Nicolas Fatio de Duillier

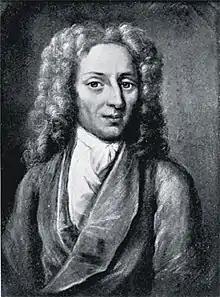
Portrait by an unknown artist, in the collection of the "Bibliothèque de Genève"

Nicolas Fatio de Duillier (also spelled Faccio or Facio; 16 February 1664 – 10 May 1753) was a mathematician, natural philosopher, astronomer, inventor, and religious campaigner. Born in Basel, Switzerland, Fatio mostly grew up in the then-independent Republic of Geneva, of which he was a citizen, before spending much of his adult life in England and Holland. Fatio is known for his collaboration with Giovanni Domenico Cassini on the correct explanation of the astronomical phenomenon of zodiacal light, for inventing the "push" or "shadow" theory of gravitation, for his close association with both Christiaan Huygens and Isaac Newton, and for his role in the Leibniz–Newton calculus controversy. He also invented and developed the first method for fabricating jewel bearings for mechanical watches and clocks.